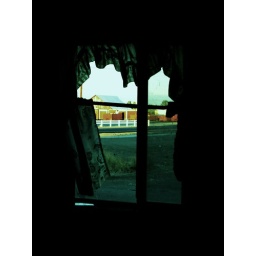
View out the window of an abandoned house in Orland, California.